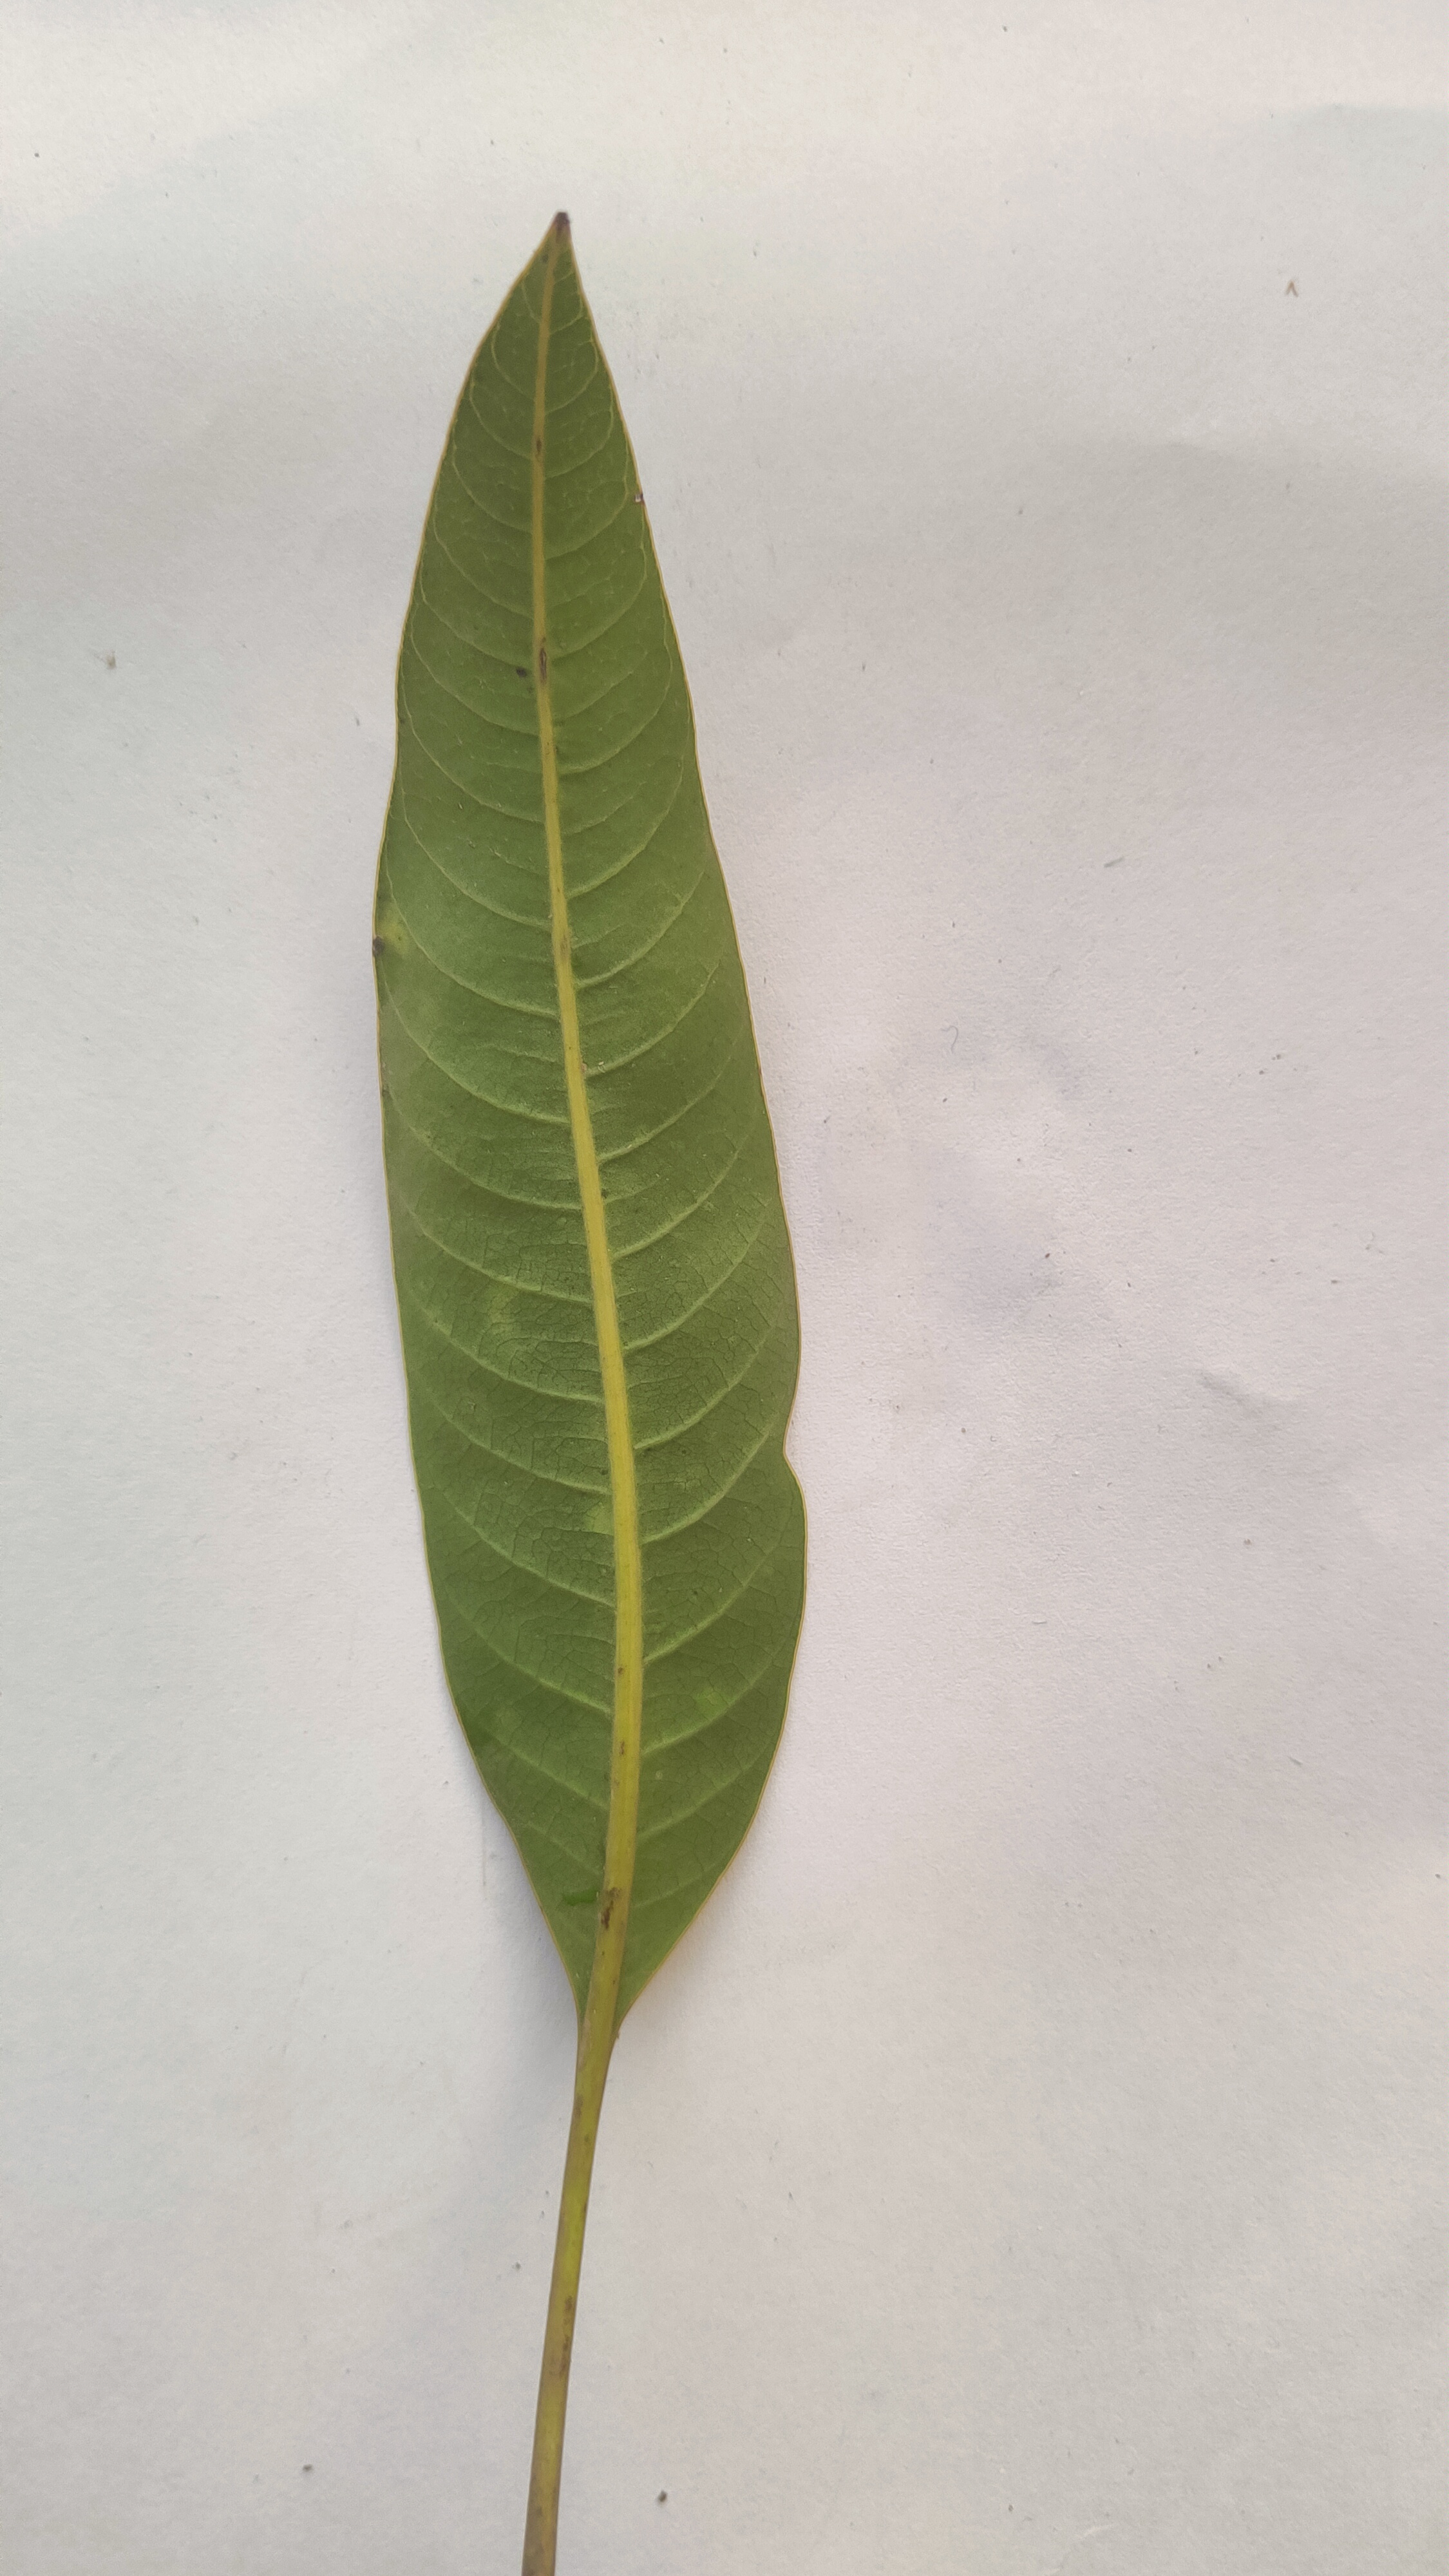
Leaf variety: Mango